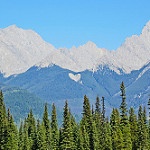
Label: mountain